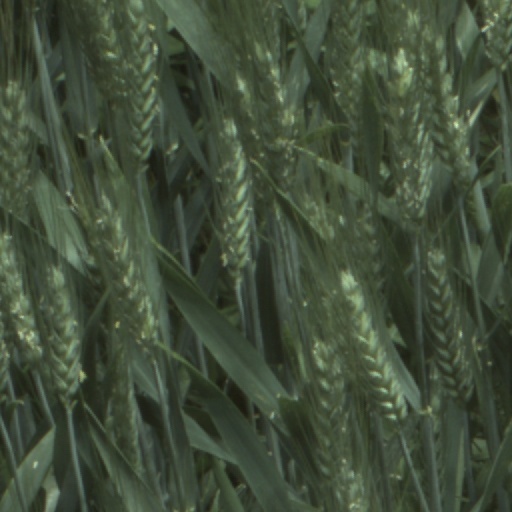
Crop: wheat